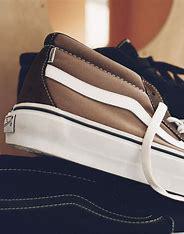
Brand: Vans
Model: SK8 Mid